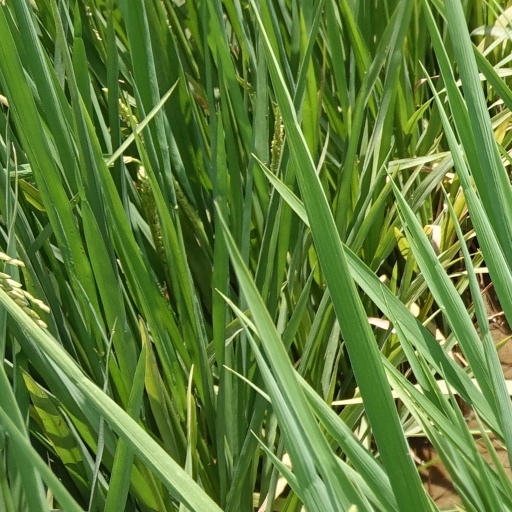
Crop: rice